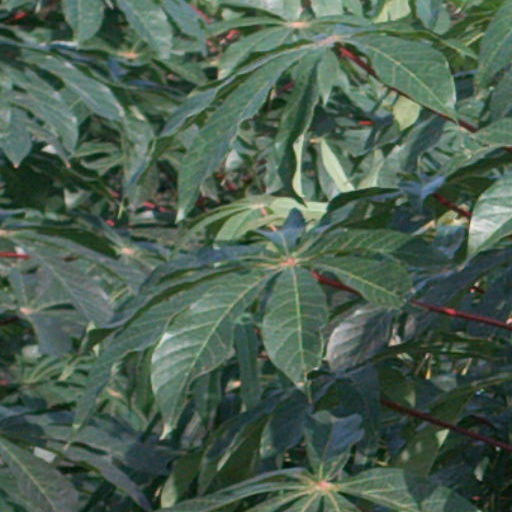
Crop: cassava